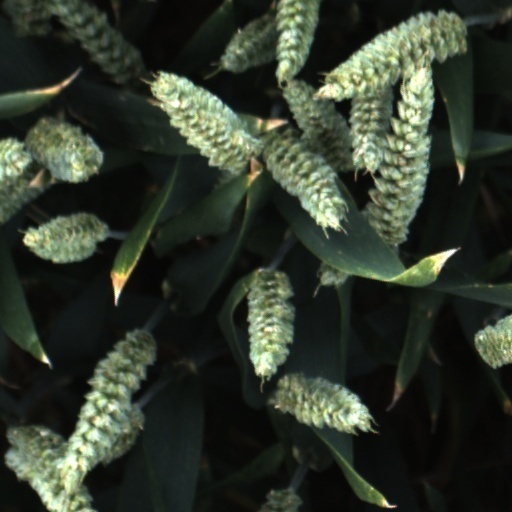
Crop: wheat